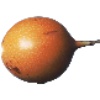
Label: Granadilla 1